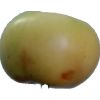
Label: Apple 6